International Force East Timor

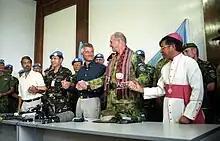
Commander INTERFET, Major General Cosgrove, joins hands with the new East Timor leadership during a celebration to mark the official handover to UNTAET.

INTERFET then launched an operation to secure the last part of the country the Oecussi Enclave. On 22 October 1999, the SASR conducted an air insertion in Black Hawk helicopters at Port Makasa in the enclave together with an hour later an amphibious landing from a Navy landing craft with their vehicles. The night before Australian Navy Clearance divers from HMAS "Success" had conducted a clandestine beach reconnaissance of the amphibious landing area. A day after the SASR landed, a platoon from 5/7 RAR with four APCs and a platoon of Gurkhas from 2 RGR were landed from the landing craft. Forty militia were captured while the remainder were believed to have fled to West Timor. In mid-November, 3 RAR took over responsibility for the Oecussi Enclave.